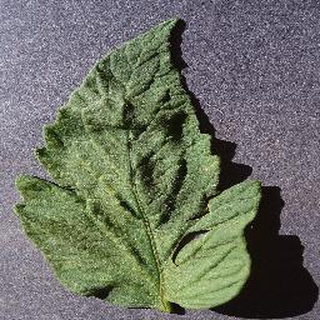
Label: healthy_tomato